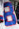
Number: 8